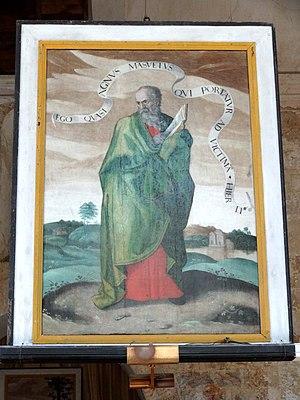
Mobilier de l'église - voir titre.
L'église Sainte-Geneviève est une église catholique paroissiale située à Marolles, dans le département de l'Oise, en France. Elle a été bâtie au cours des années 1130 par un atelier venu de Normandie. Son style roman tardif fait déjà appel à l'arc en tiers-point et au voûtement d'ogives, réservée en l'occurrence à la croisée du transept, qui constitue la partie la plus intéressante de l'église à l'intérieur. En même temps, l'absence de colonnettes à chapiteaux sur les grandes arcades de la nef basilicale, et la sculpture très stylisée et à faible relief des chapiteaux de la croisée du transept, paraissent déjà archaïques à la période de construction. Assez curieusement, la nef, d'une extrême sobriété à l'intérieur, était richement décorée à l'extérieur. En témoignent encore l'archivolte du portail occidental, et les corniches et la décoration des fenêtres latérales, aujourd'hui uniquement visibles depuis les bas-côtés. À l'extérieur, le principal élément qui reste des années 1130 est l'impressionnant clocher roman avec trois étages de baies et une haute flèche de pierre octogonale. Il passe pour être l'un des plus beaux du département.